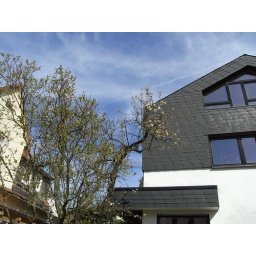
This is my house with a 60 year old pear tree in front